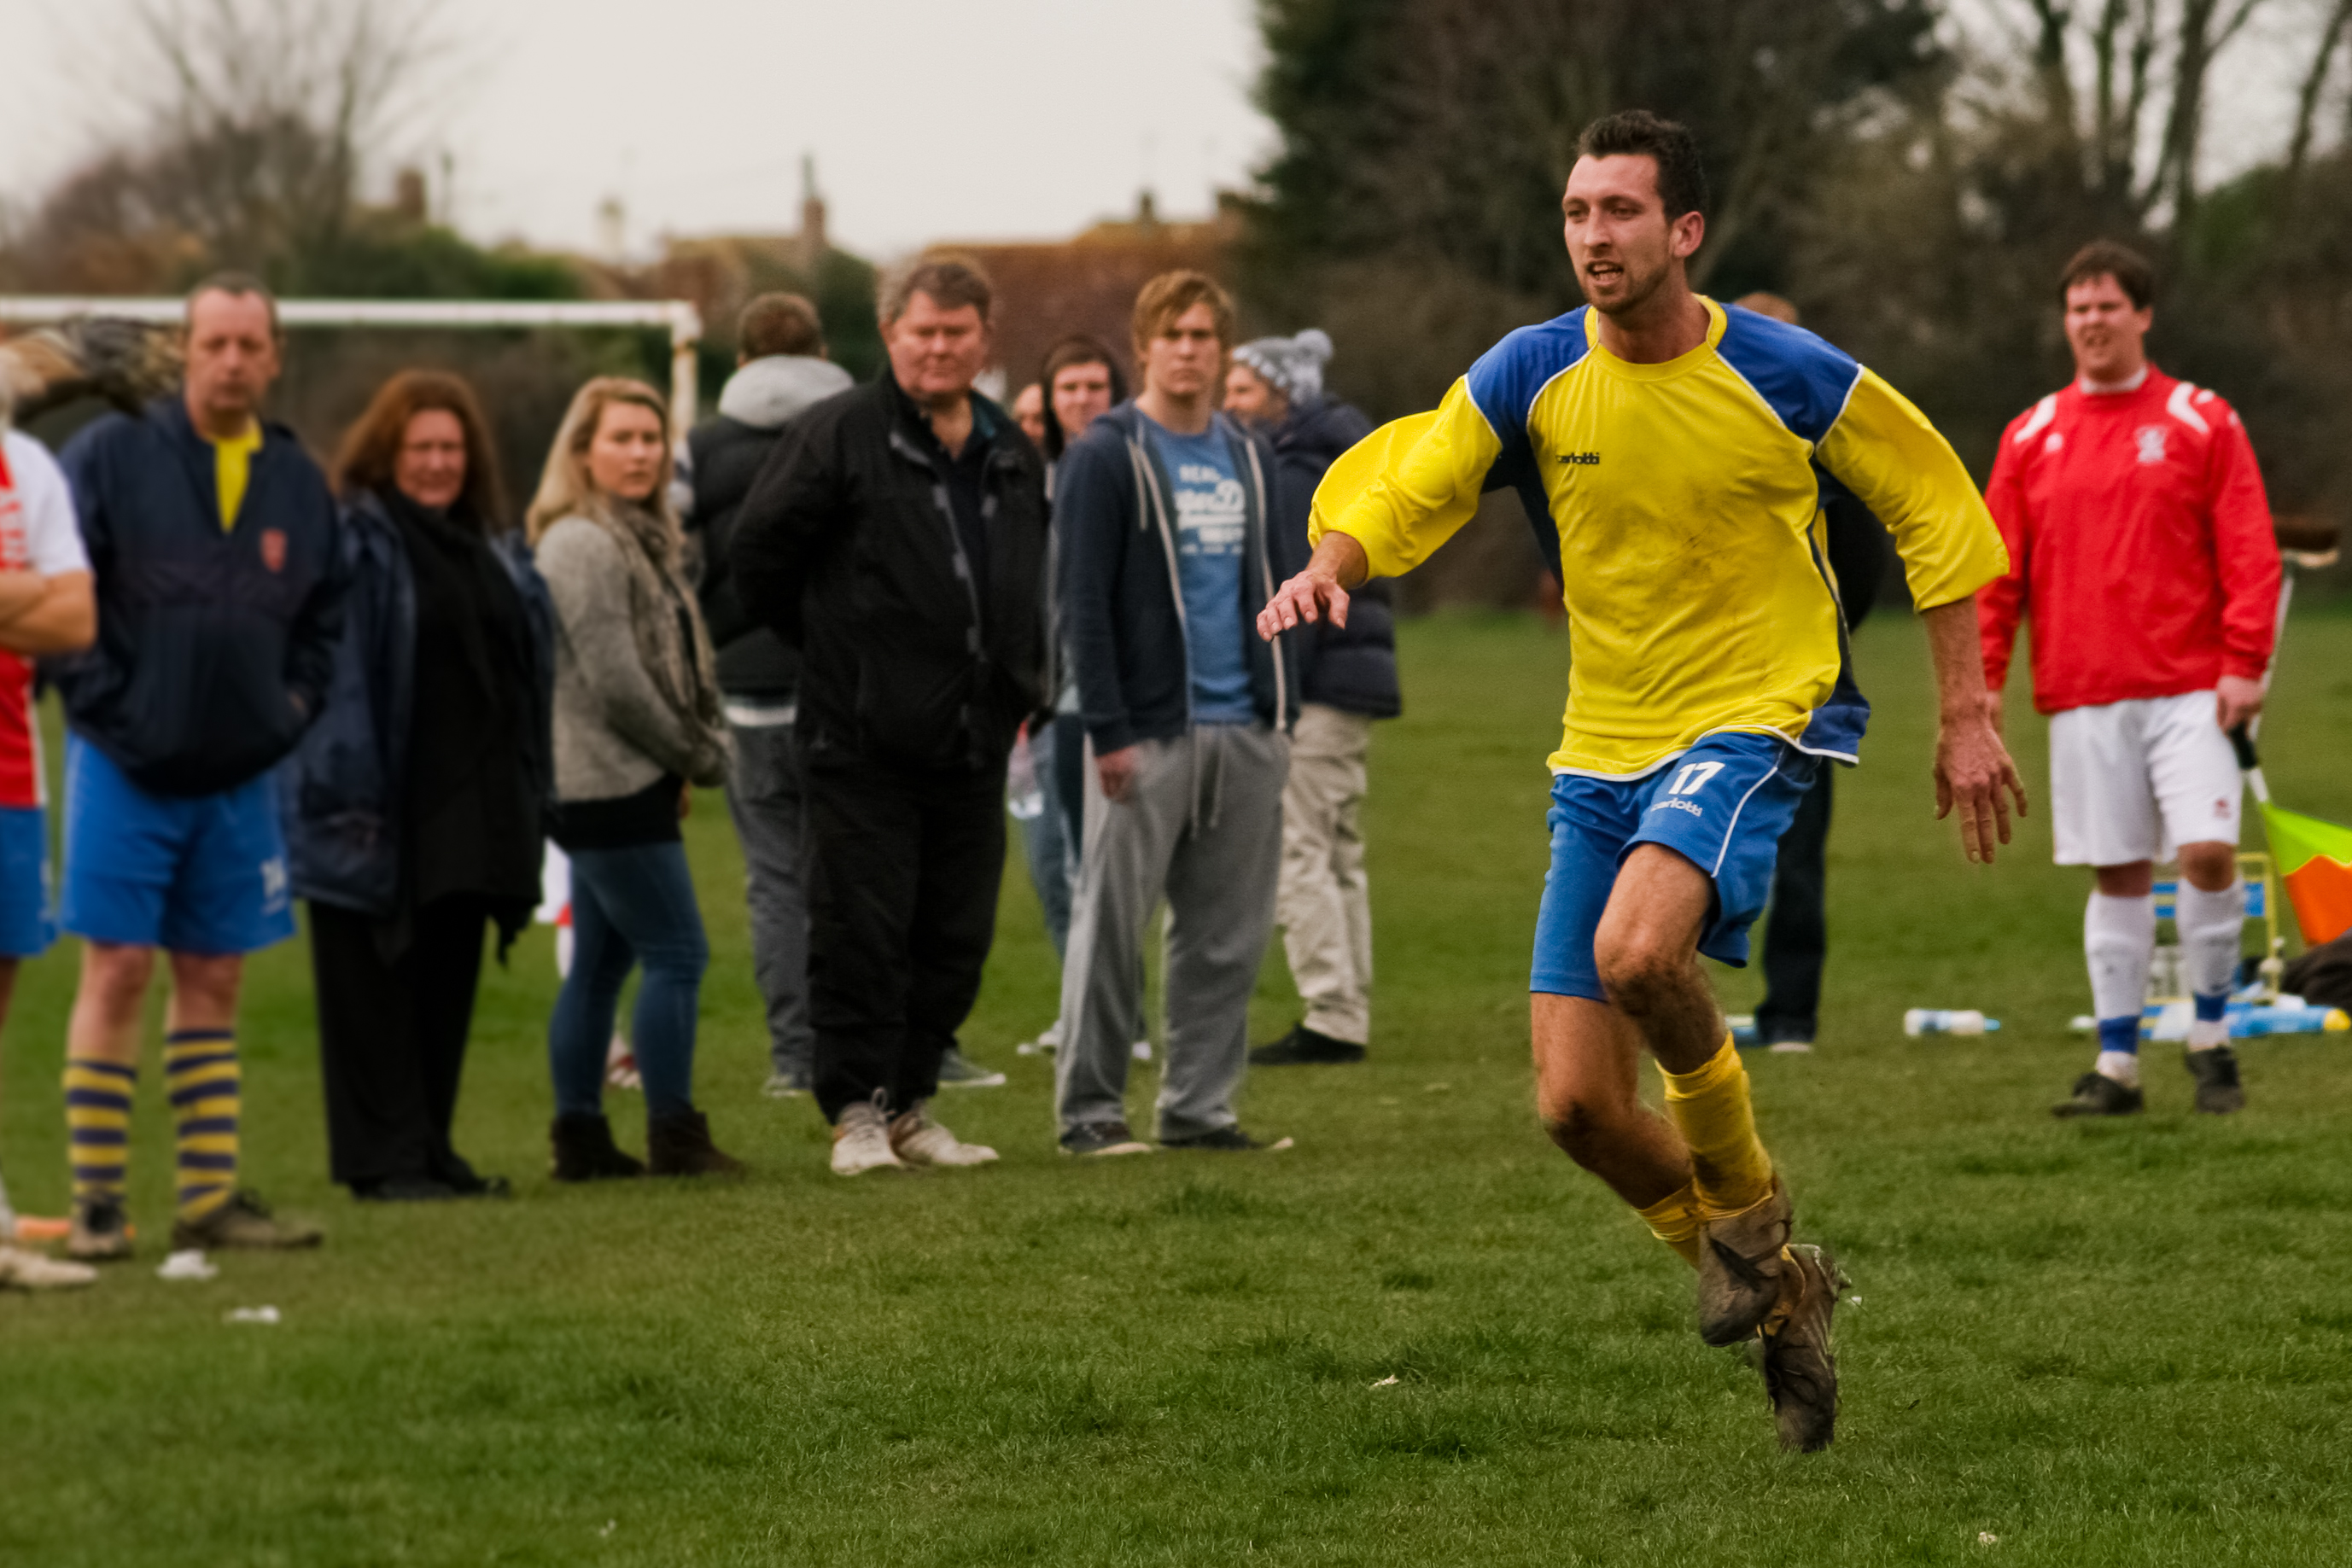
sport, game, soccer, player, team, sports, match, endurance, tournament, footbal, avisfordpark, weight training, endurance sports, competition event, rugby football, duathlon, cross country running